John Moore (baseball)

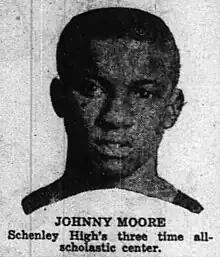

John W. Moore was an American multi-sport athlete. He was a Negro league infielder in the late 1920s while also playing professional basketball and semi-professional football.